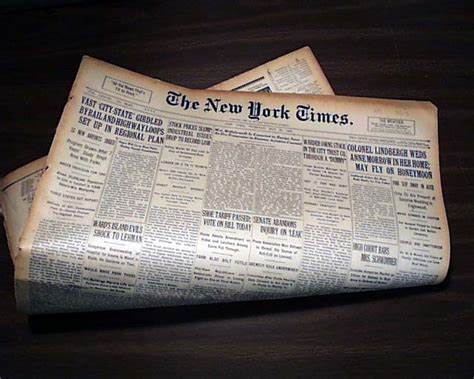
Waste category: paper